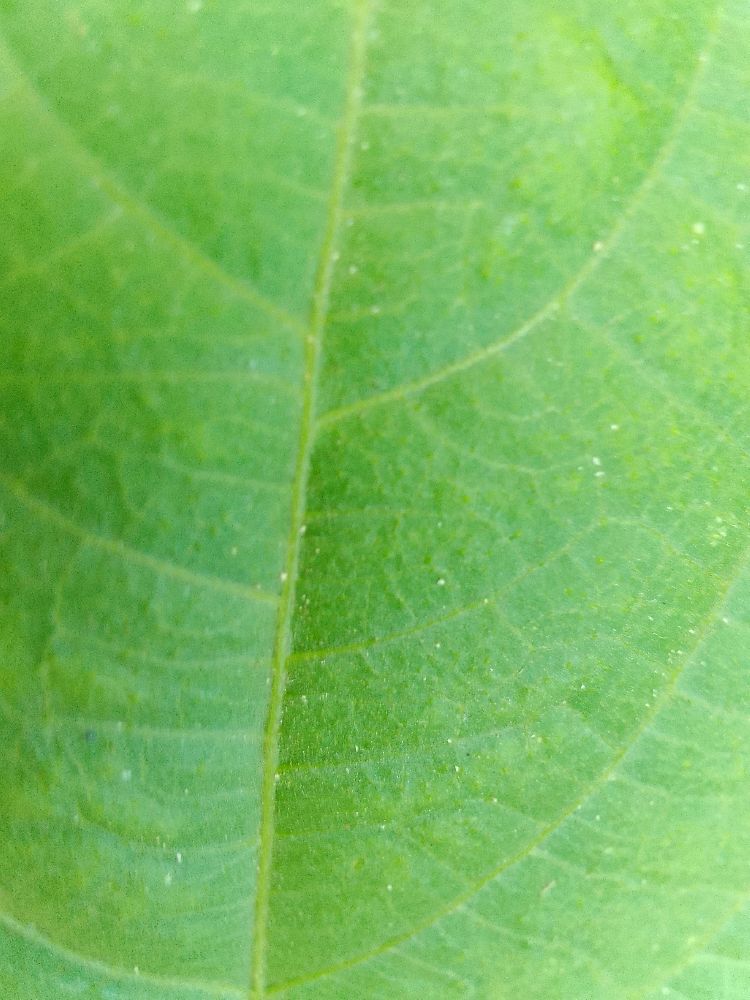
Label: healthy